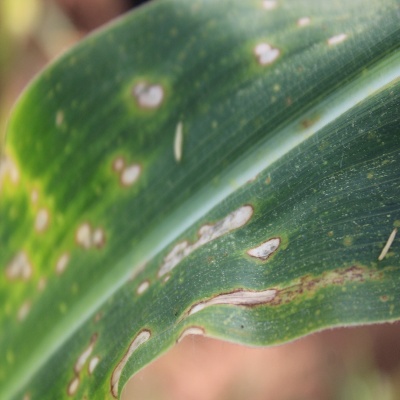
Crop: Maize
Condition: leaf spot